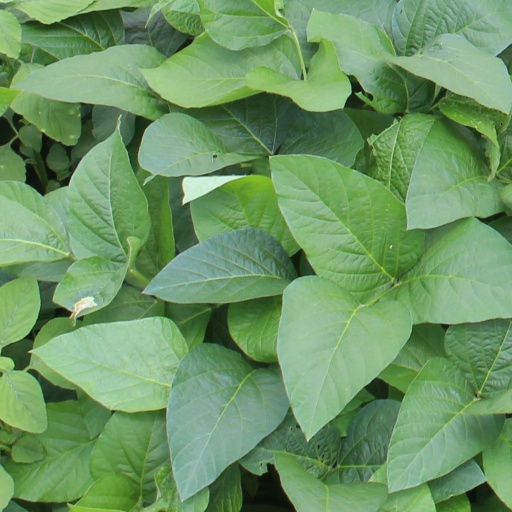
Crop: soybean